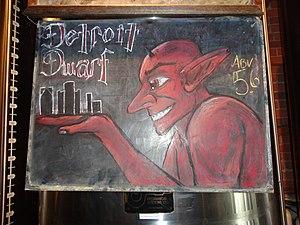
Le Nain Rouge est un type de lutin dont la tradition serait originaire de Normandie, en France. Il est connu du folklore des États-Unis, et hanterait Detroit, dans le Michigan, où il est craint par les habitants comme le signe avant-coureur d'une catastrophe.